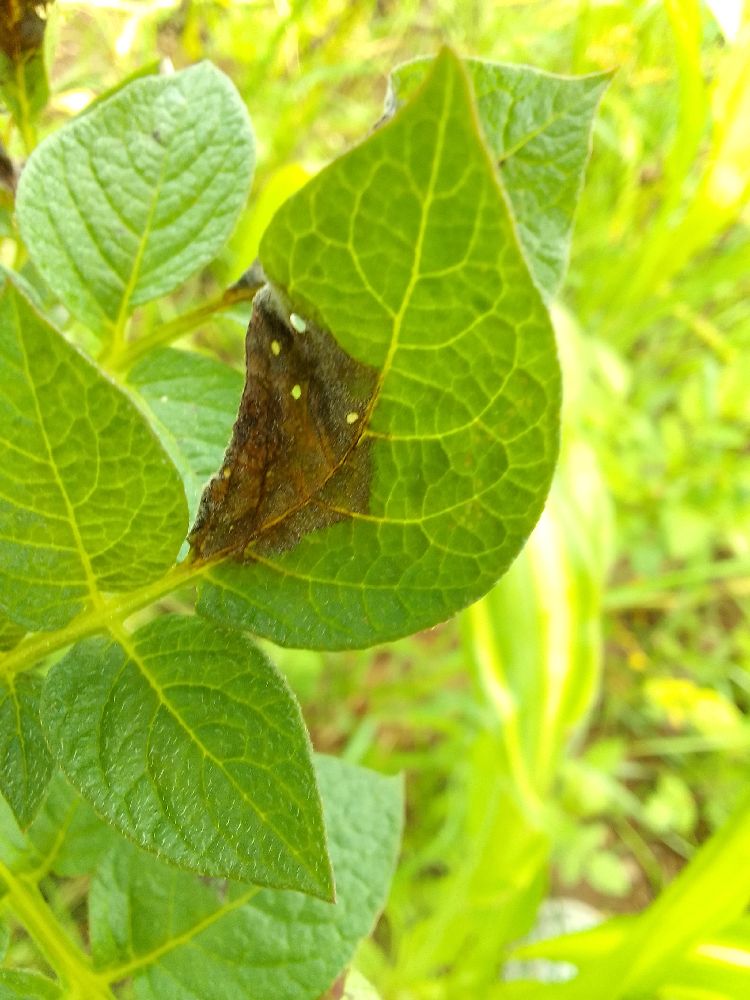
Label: Late blight